Border Buckaroos

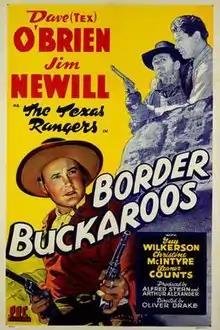
Original film poster

Border Buckaroos is a 1943 American Western film written and directed by Oliver Drake. The fourth of Producers Releasing Corporation "Texas Rangers" film series, the film was shot at Corriganville movie ranch, and released on June 15, 1943.